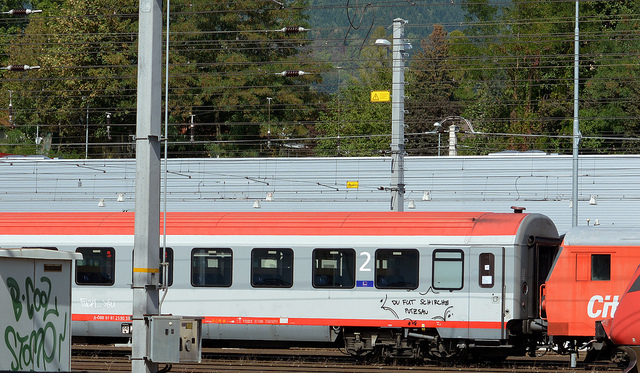
A train parked in front of a power pole and electrical box.

A train is travelling through a rail road station.

A train is moving along on a track.

A train car is decorated with grafiti, as is a nearby utility box.

A parked train in a trainyard with with a little graffiti on it.